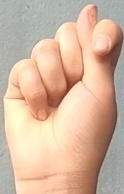
ASL sign: T